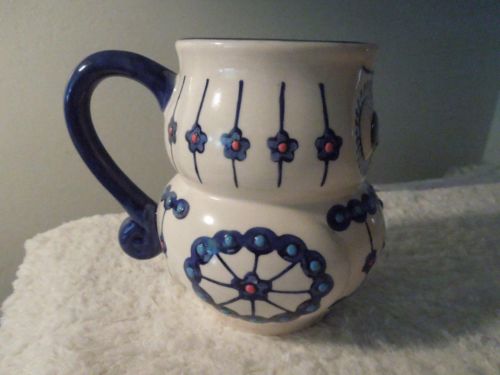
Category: mug